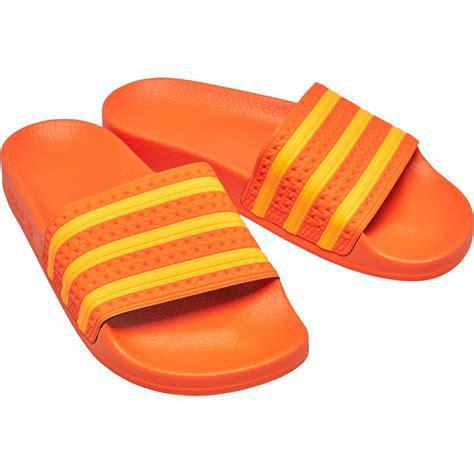
Brand: Adidas
Model: Adilette 22